List of liberal theorists

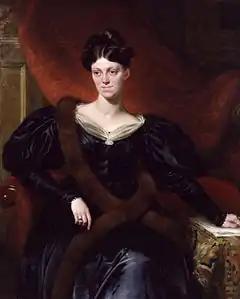
Harriet Martineau

Charles James Fox (United Kingdom, 1749–1806) a Whig politician and member of parliament who spent most of his career in opposition. He opposed tyranny of any sort or the threat of it. For this reason he was a staunch critic of King George III whom he regarded as an aspiring tyrant. He was an abolitionist and supporter of American Patriots and of the French Revolution. He attacked Pitt's wartime legislation and defended the liberty of religious minorities and political radicals. After Pitt's death in January 1806, Fox served briefly as Foreign Secretary in the 'Ministry of All the Talents' of William Grenville.